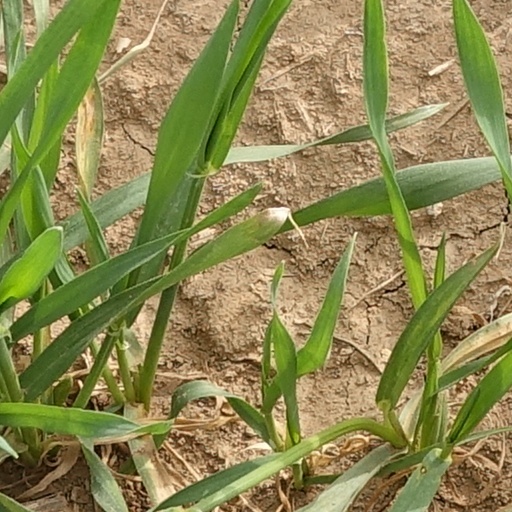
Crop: wheat